George Gliddon

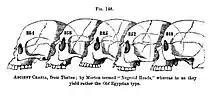
Figure 148 "Types of Mankind " p. 226 illustrated by Anne Gliddon

Gliddon went to Mobile, Alabama to work with Josiah C. Nott on their book "Types of Mankind". It was a one-year endeavor that included his wife, Anne Gliddon who illustrated the book. It was completed in 1853 and published in 1854.